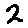
Label: 2